Question: Who is wearing the white shoe?
Tambaya: Waye yake sanye da farin takalmi?
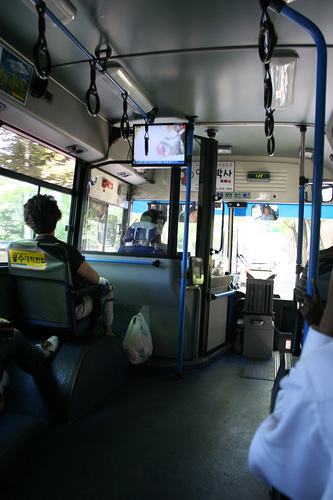
Answer: Person in second row.
Amsa: Mutumin da ke layi na biyu.